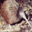
Label: bird